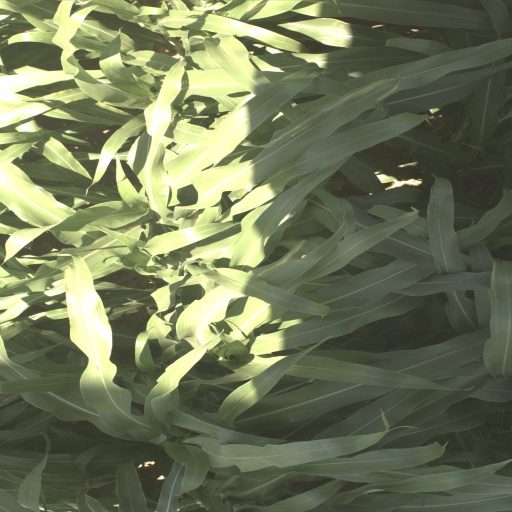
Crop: sorghum